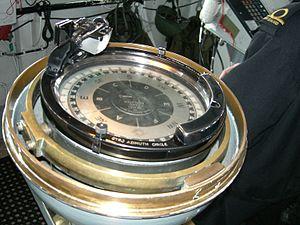
Le gyrocompas, ou compas gyroscopique, est un instrument de navigation indiquant le nord géographique indépendamment du champ magnétique terrestre. Il est constitué par un gyroscope dont l'axe de rotation est maintenu horizontal. La précession induite par la rotation de la Terre aligne alors l'axe de rotation du gyroscope sur l'axe des pôles. Il faut compter deux à quatre heures pour l'alignement.